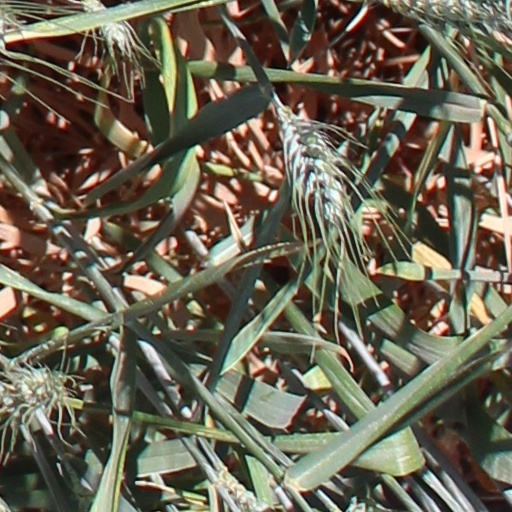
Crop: wheat